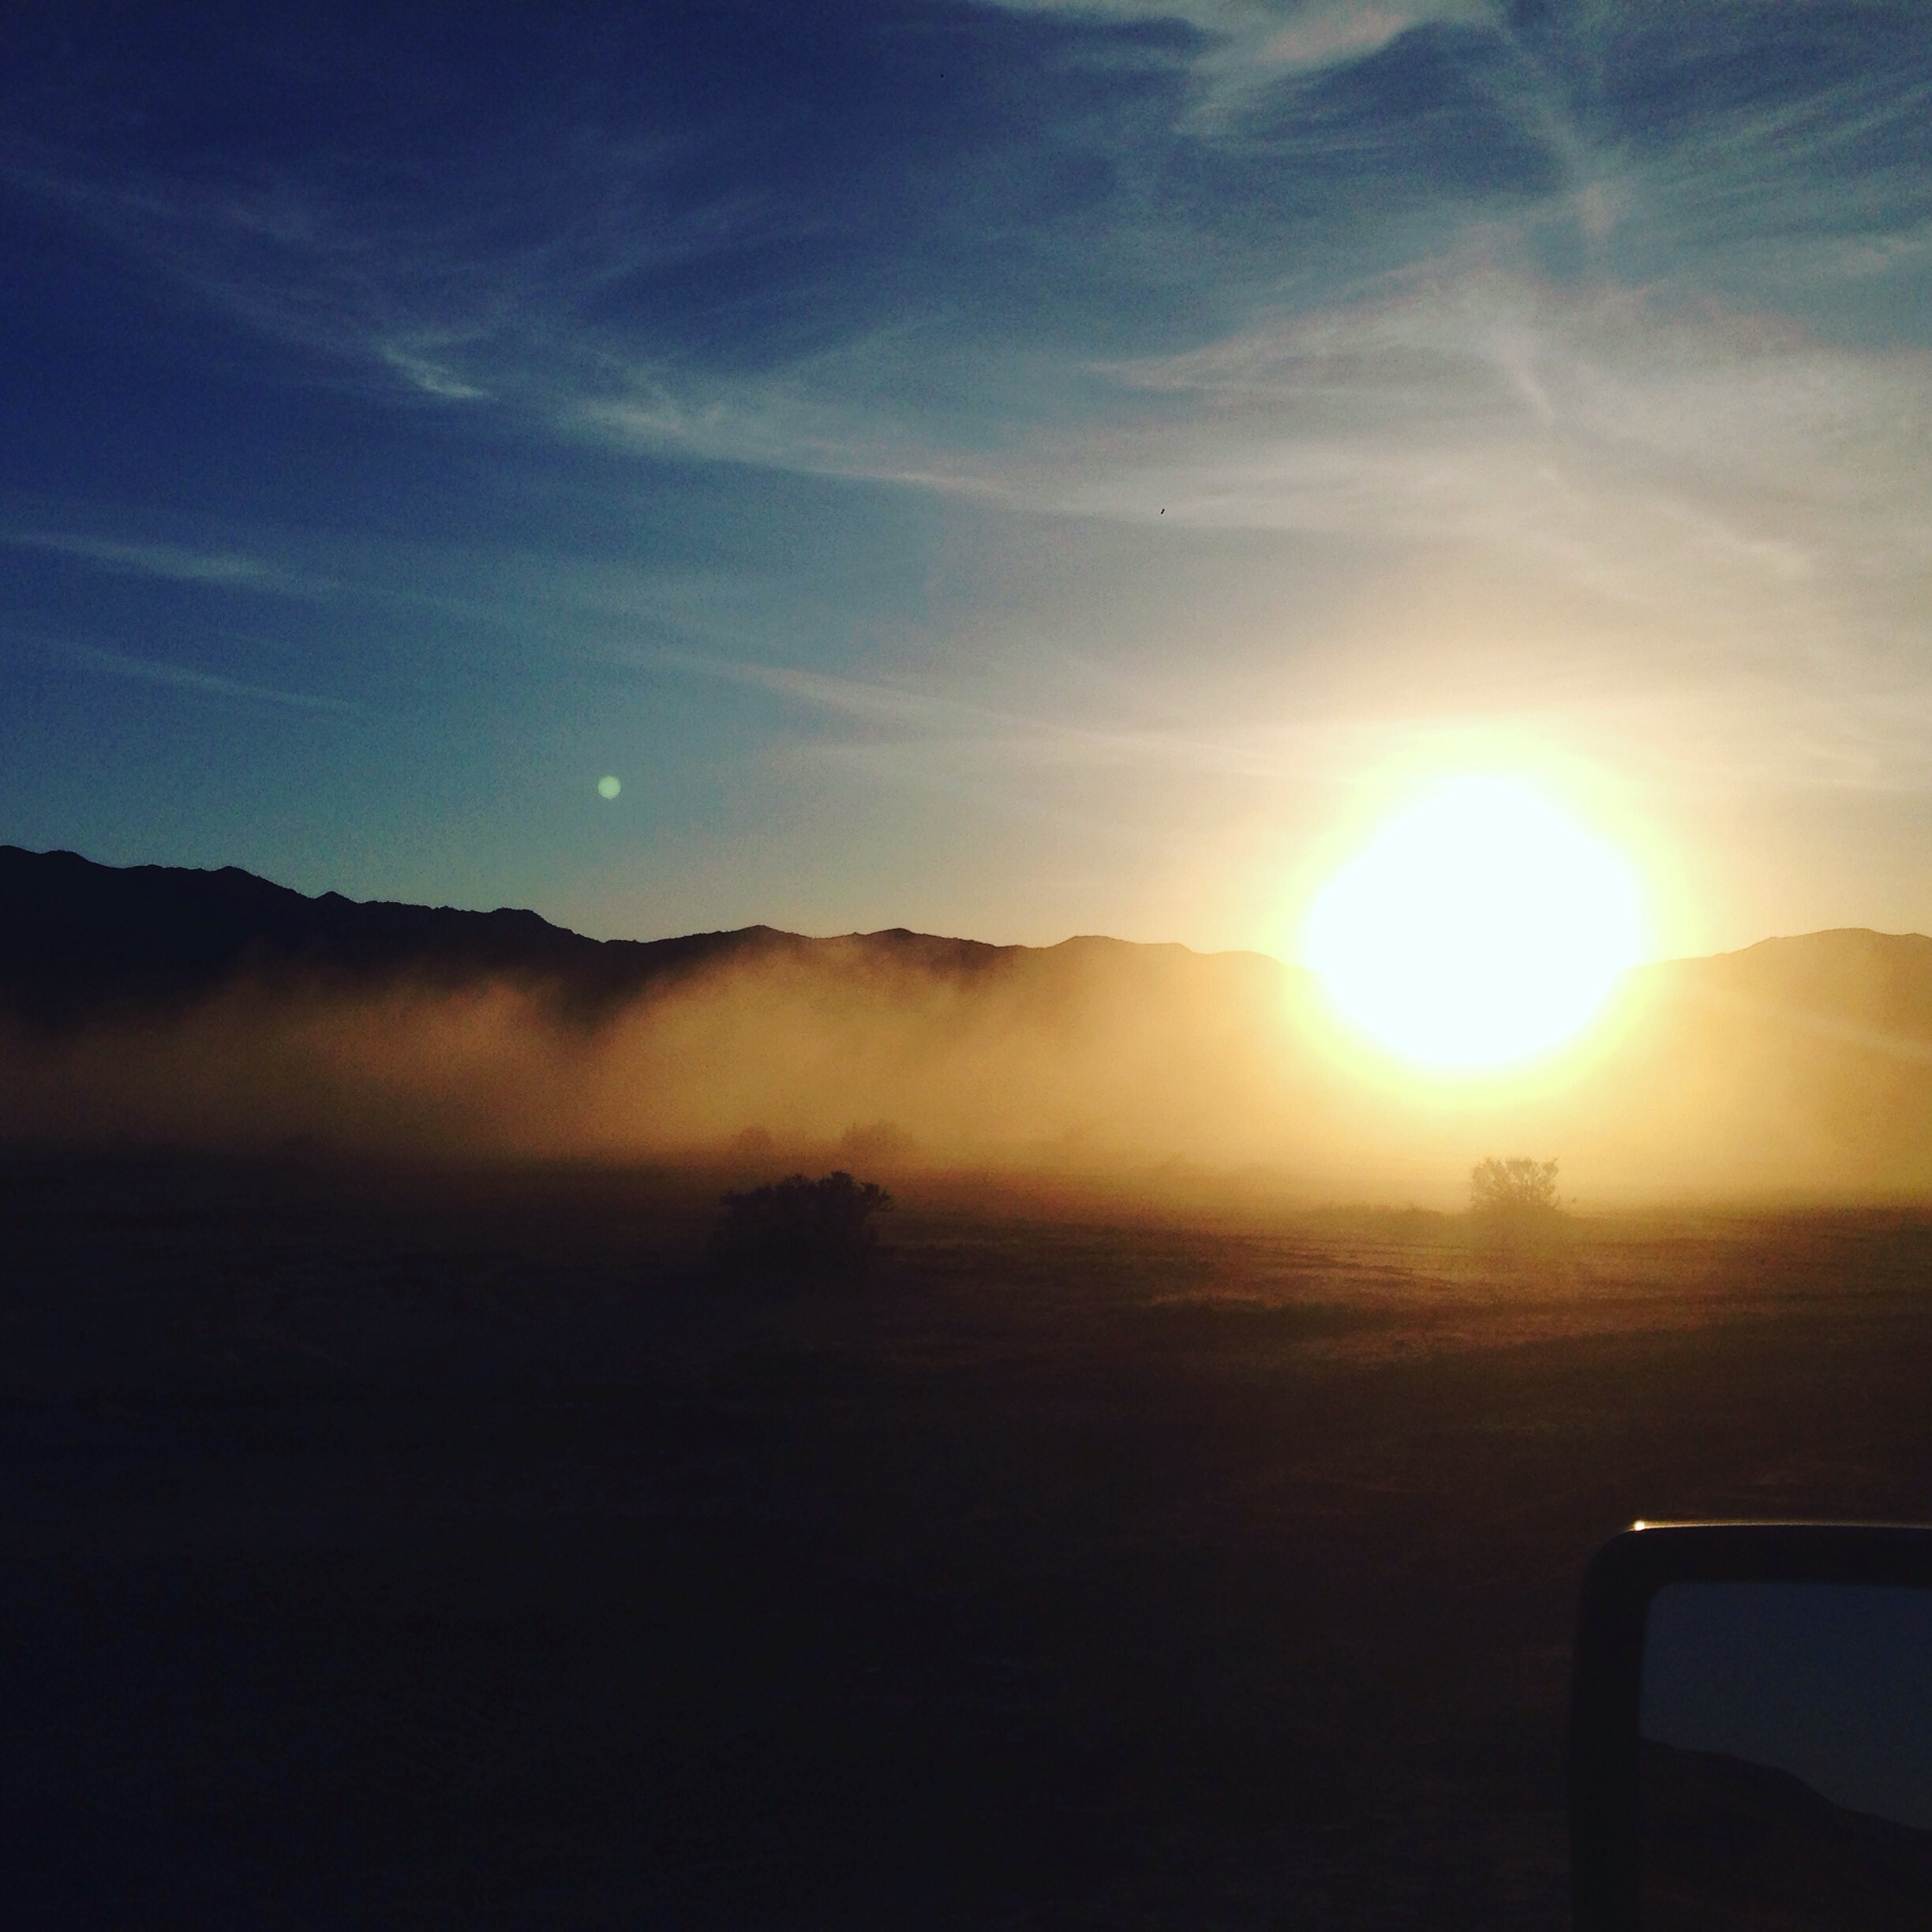
horizon, mountain, light, cloud, sky, sun, sunrise, sunset, sunlight, morning, hill, dawn, atmosphere, dusk, evening, afterglow, astronomical object, atmospheric phenomenon